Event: Nepal Earthquake
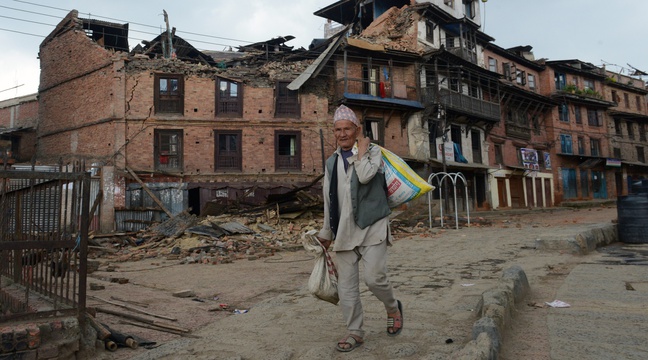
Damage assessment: damage